GRB 150101B

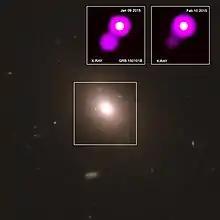
Detection of GRB150101B

GRB 150101B is a short gamma-ray burst (sGRB, or simply GRB) that was detected on 1 January 2015 at 15:23 UT by the Burst Alert Telescope (BAT) on board the Swift Observatory Satellite, and at 15:23:35 UT by the Gamma-ray Burst Monitor (GBM) on board the Fermi Gamma-ray Space Telescope. The GRB was determined to be from Earth near the host galaxy 2MASX J12320498-1056010 in the constellation Virgo. The characteristics of GRB 150101B are remarkably similar to those of historic event GW170817, known to be a merger of two neutron stars.